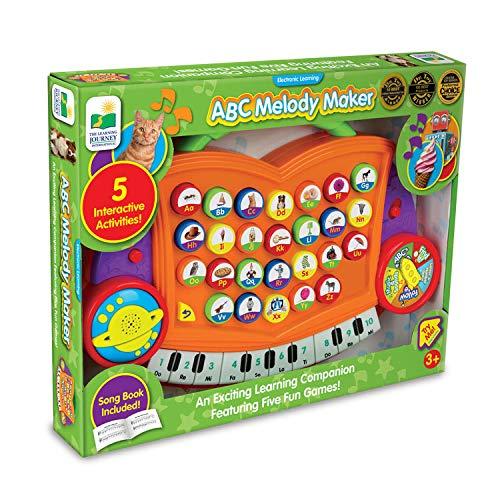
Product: The Learning Journey ABC Melody Maker, Primary
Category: Toys & Games | Baby & Toddler Toys | Musical Toys
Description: ABC Melody Maker is an exciting electronic learning companion featuring five fun games and a ten note musical keyboard sure to entertain and educate youngsters.
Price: $34.39
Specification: ProductDimensions:15.3x1.8x14.2inches|ItemWeight:2.2pounds|ShippingWeight:2.1pounds(Viewshippingratesandpolicies)|DomesticShipping:Currently,itemcanbeshippedonlywithintheU.S.andtoAPO/FPOaddresses.ForAPO/FPOshipments,pleasecheckwiththemanufacturerregardingwarrantyandsupportissues.|InternationalShipping:ThisitemcanbeshippedtoselectcountriesoutsideoftheU.S.LearnMore|ASIN:B00247R078|Itemmodelnumber:299142|Manufacturerrecommendedage:36months-6years|Batteries:3AAbatteriesrequired.(included)